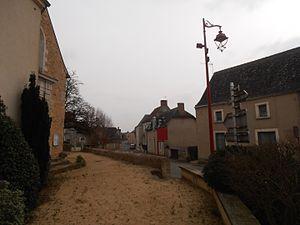
Le centre de Tassé vu depuis l'esplanade de l'église
Tassé est une commune française, située dans le département de la Sarthe en région Pays de la Loire, peuplée de 314 habitants.